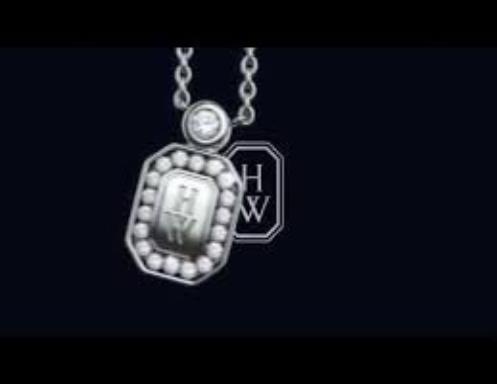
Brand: Harry Winston-1
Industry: Clothes